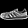
Label: Sneaker